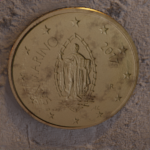
Coin value: 50cents
Country: sm
Edition: 2017